U.S. Route 189

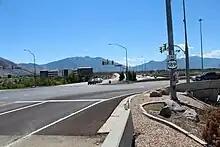
Southern terminus in Provo, UT

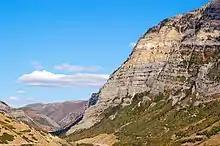
Provo Canyon, US-189 is visible in the bottom of the photo

US-189 begins in Provo where it is known as University Avenue, referring to Brigham Young University. The highway then winds up Provo Canyon passing by Deer Creek Reservoir and paralleling the route of the Heber Creeper (now known as the Heber Valley Railroad). The portion in Provo Canyon is designated the Provo Canyon Scenic Byway by the state legislature. The highway exits Provo Canyon near Heber City, Utah.